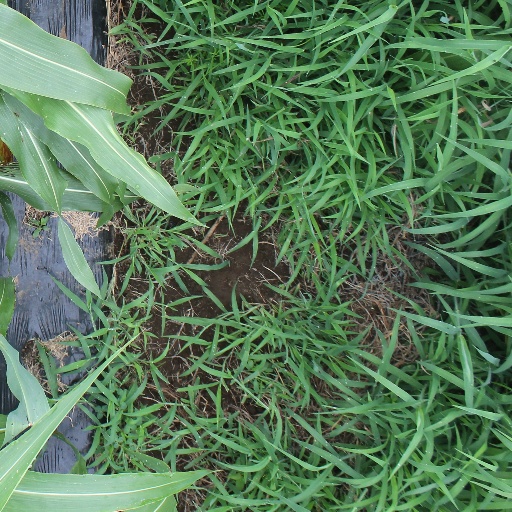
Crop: sorghum